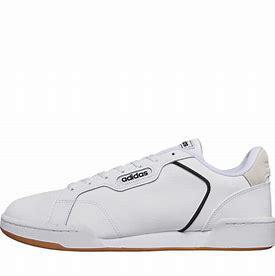
Brand: Adidas
Model: Roguera